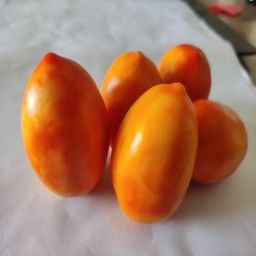
Crop: Tomato
Quality: Ripe